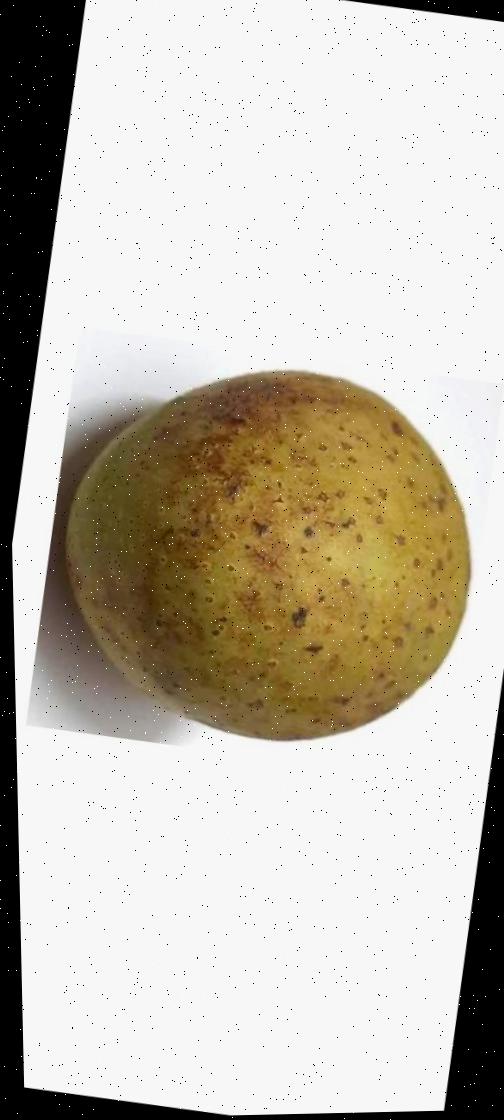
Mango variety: Gourmoti